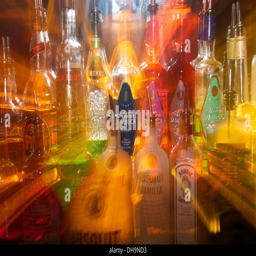
bottles of alcohol are seen on shelve in a cocktail bar